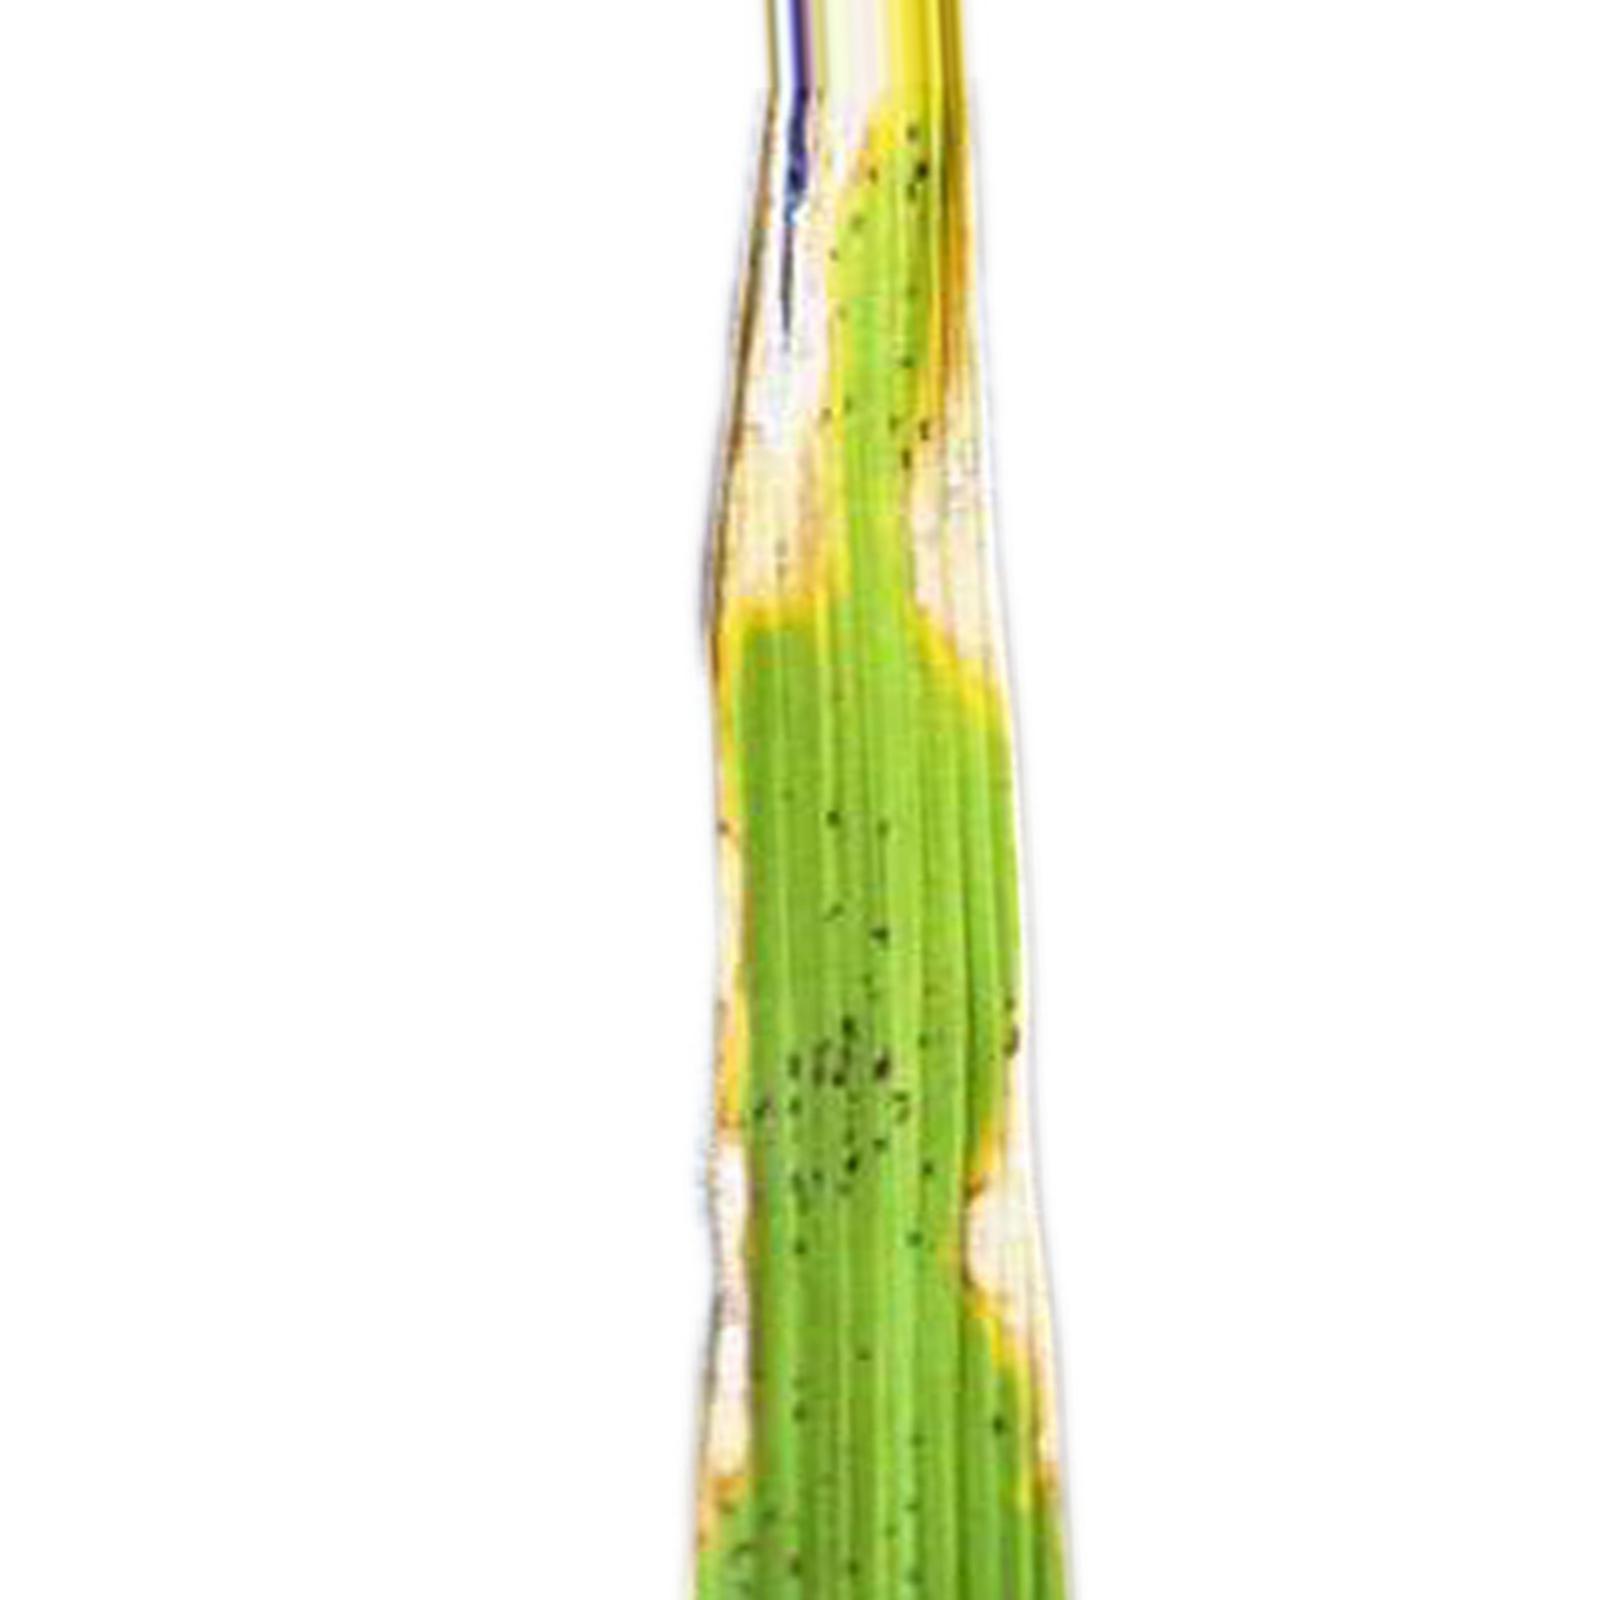
Nhãn: Bệnh Cháy lá ( Leaf scald )